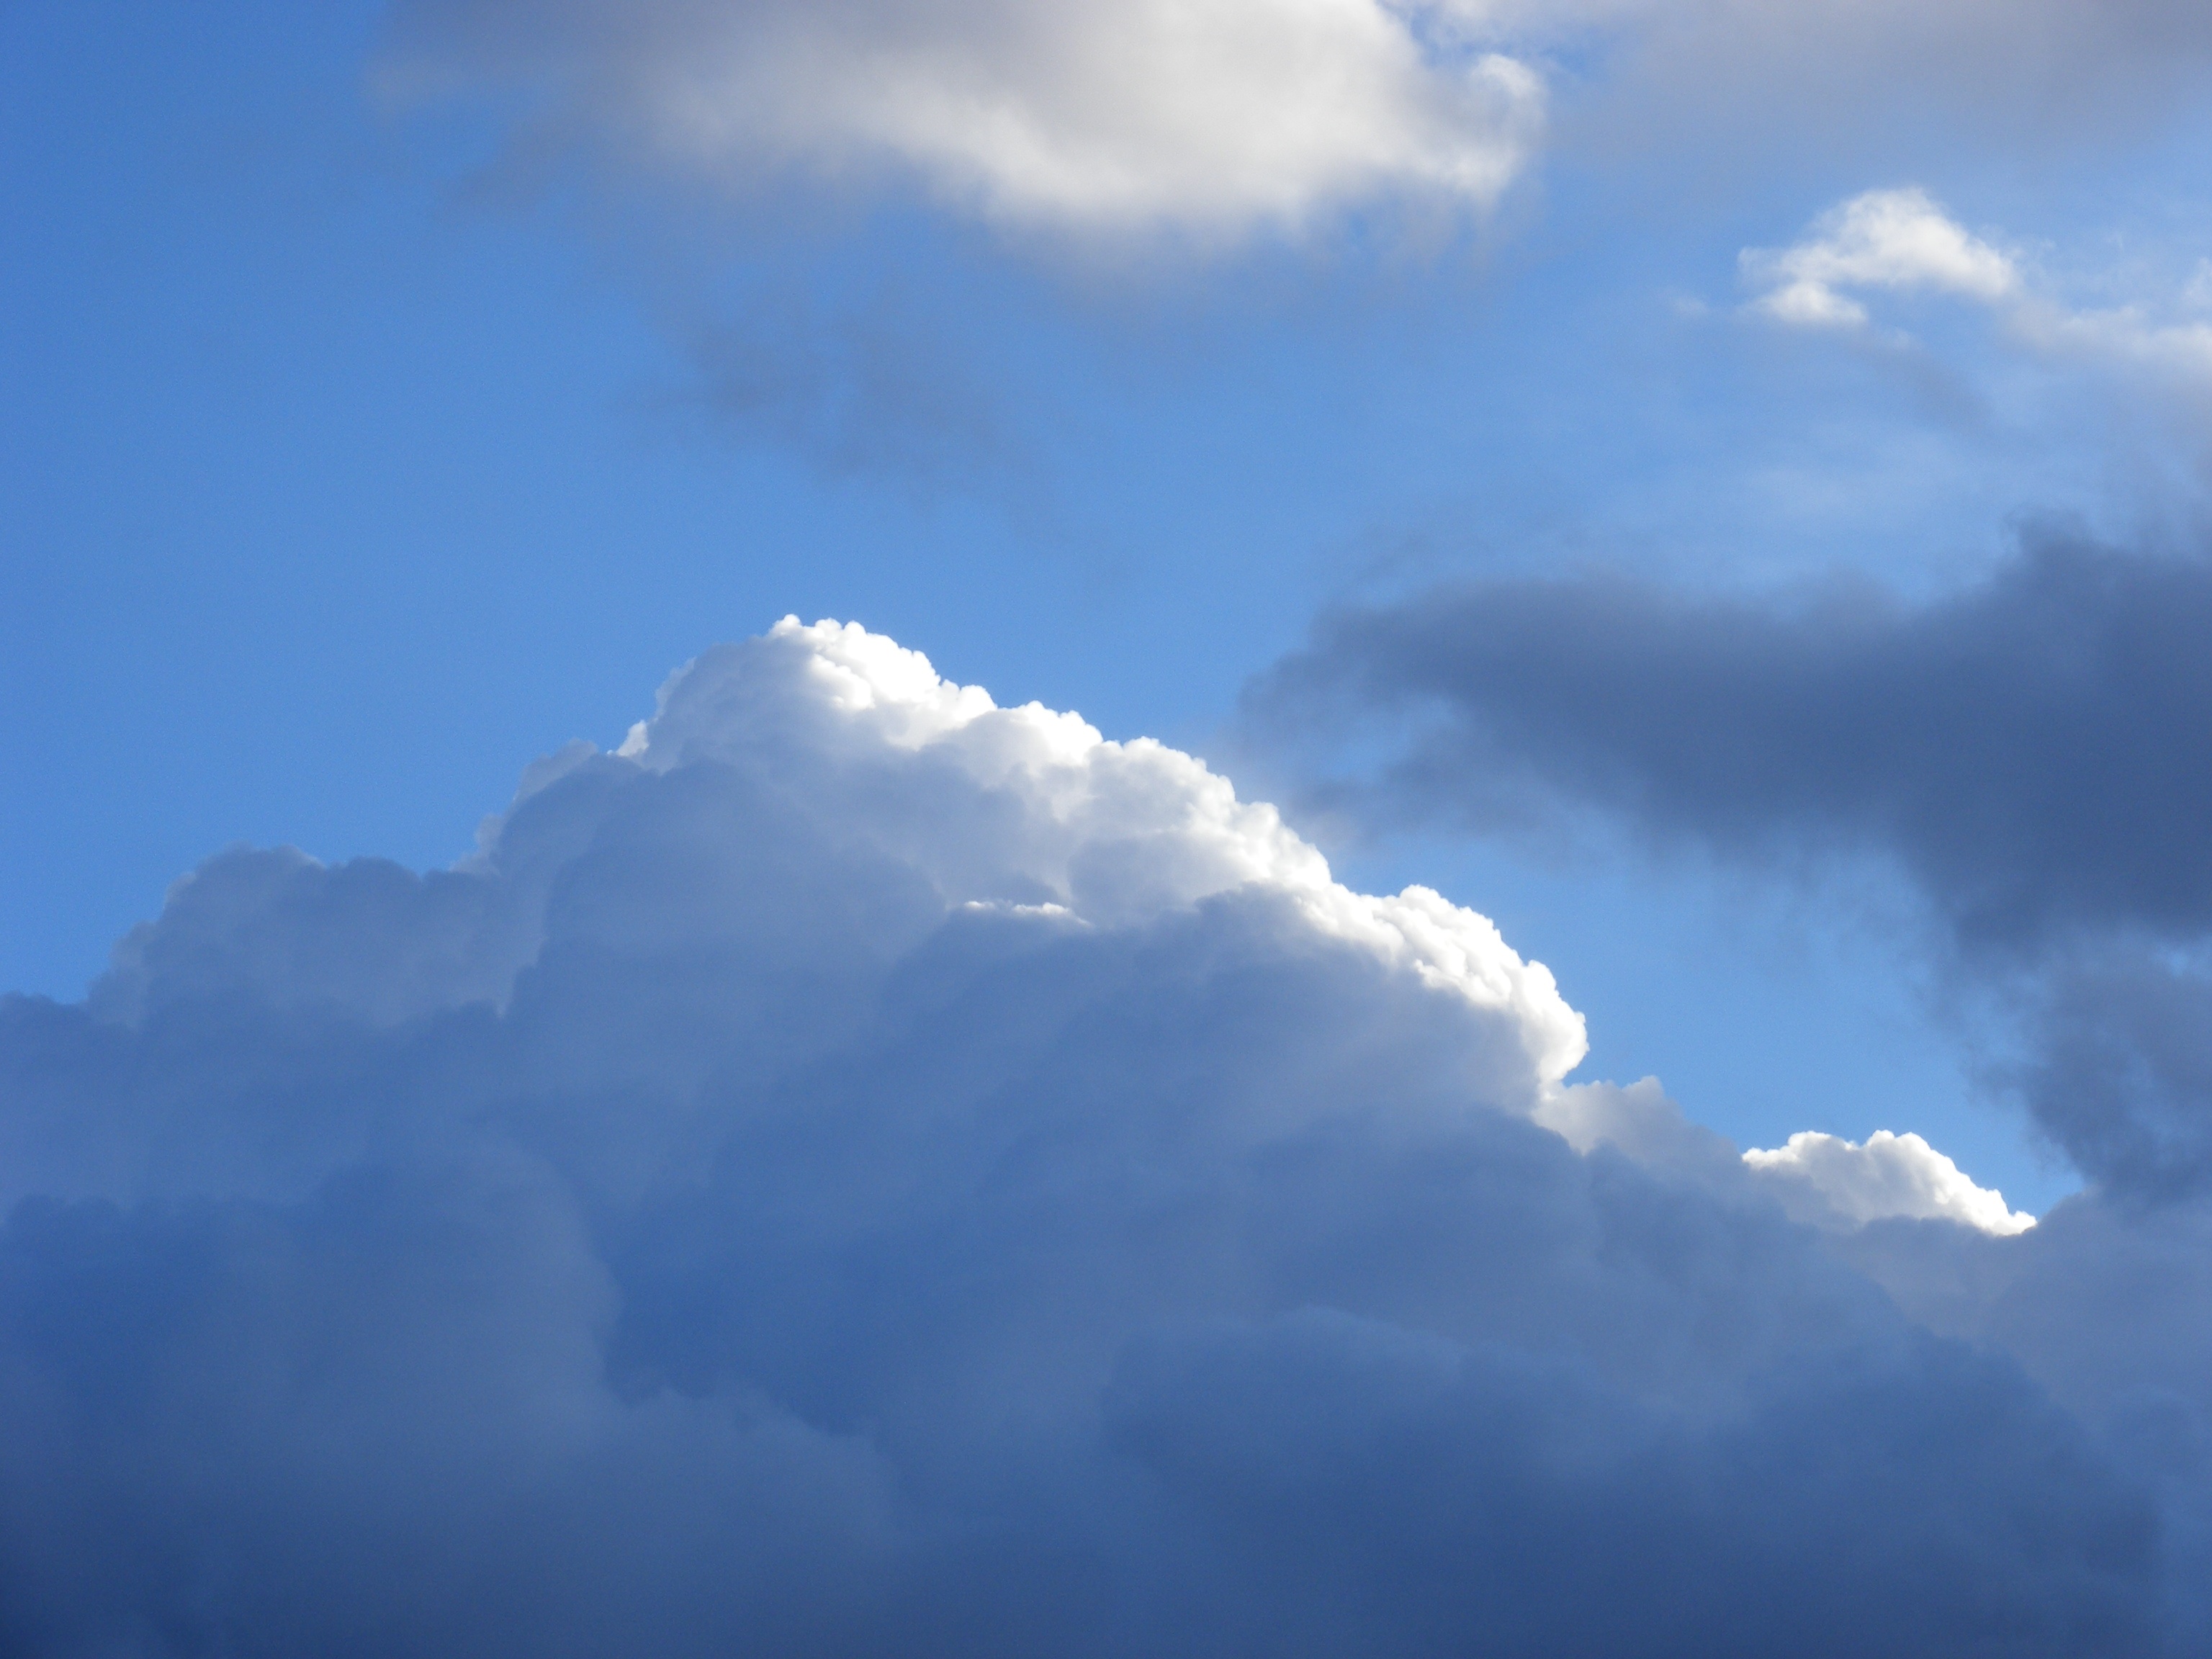
cloud, sky, sunlight, atmosphere, daytime, weather, cumulus, meteorological phenomenon, atmosphere of earth